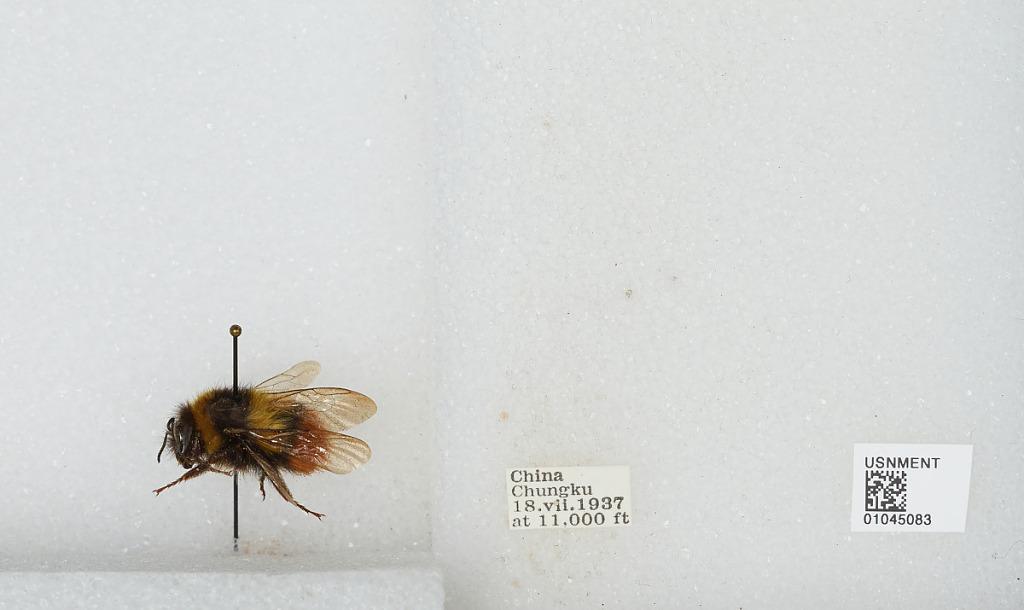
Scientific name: Bombus sp.
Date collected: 1937-7-18
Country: China
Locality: Chungku